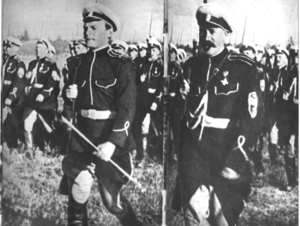
Alexandre Vassilievitch Koltchak, né le 4 novembre 1874 à Saint-Pétersbourg et fusillé le 7 février 1920 à Irkoutsk, est un officier de marine russe, océanographe et hydrographe, qui participa ou dirigea plusieurs explorations polaires, pour l’Académie des sciences de Russie. Il se distingue lors du siège de Port-Arthur, pendant la guerre russo-japonaise, notamment en coulant un croiseur japonais. Après la guerre, il est l’un des rénovateurs de la flotte russe et participe à la création de l’état-major général de la marine, l’équivalent de la Stavka. En 1916, du fait de ses actes d’héroïsme et de ses compétences, il devient le plus jeune vice-amiral de la Marine impériale et commande la flotte de la mer Noire.
Vladimir Oskarovitch Kappel est né le 28 avril 1883 dans le Gouvernement de Saint-Pétersbourg et mort le 26 janvier 1920 à Touloun, près de Nijnéoudinsk.